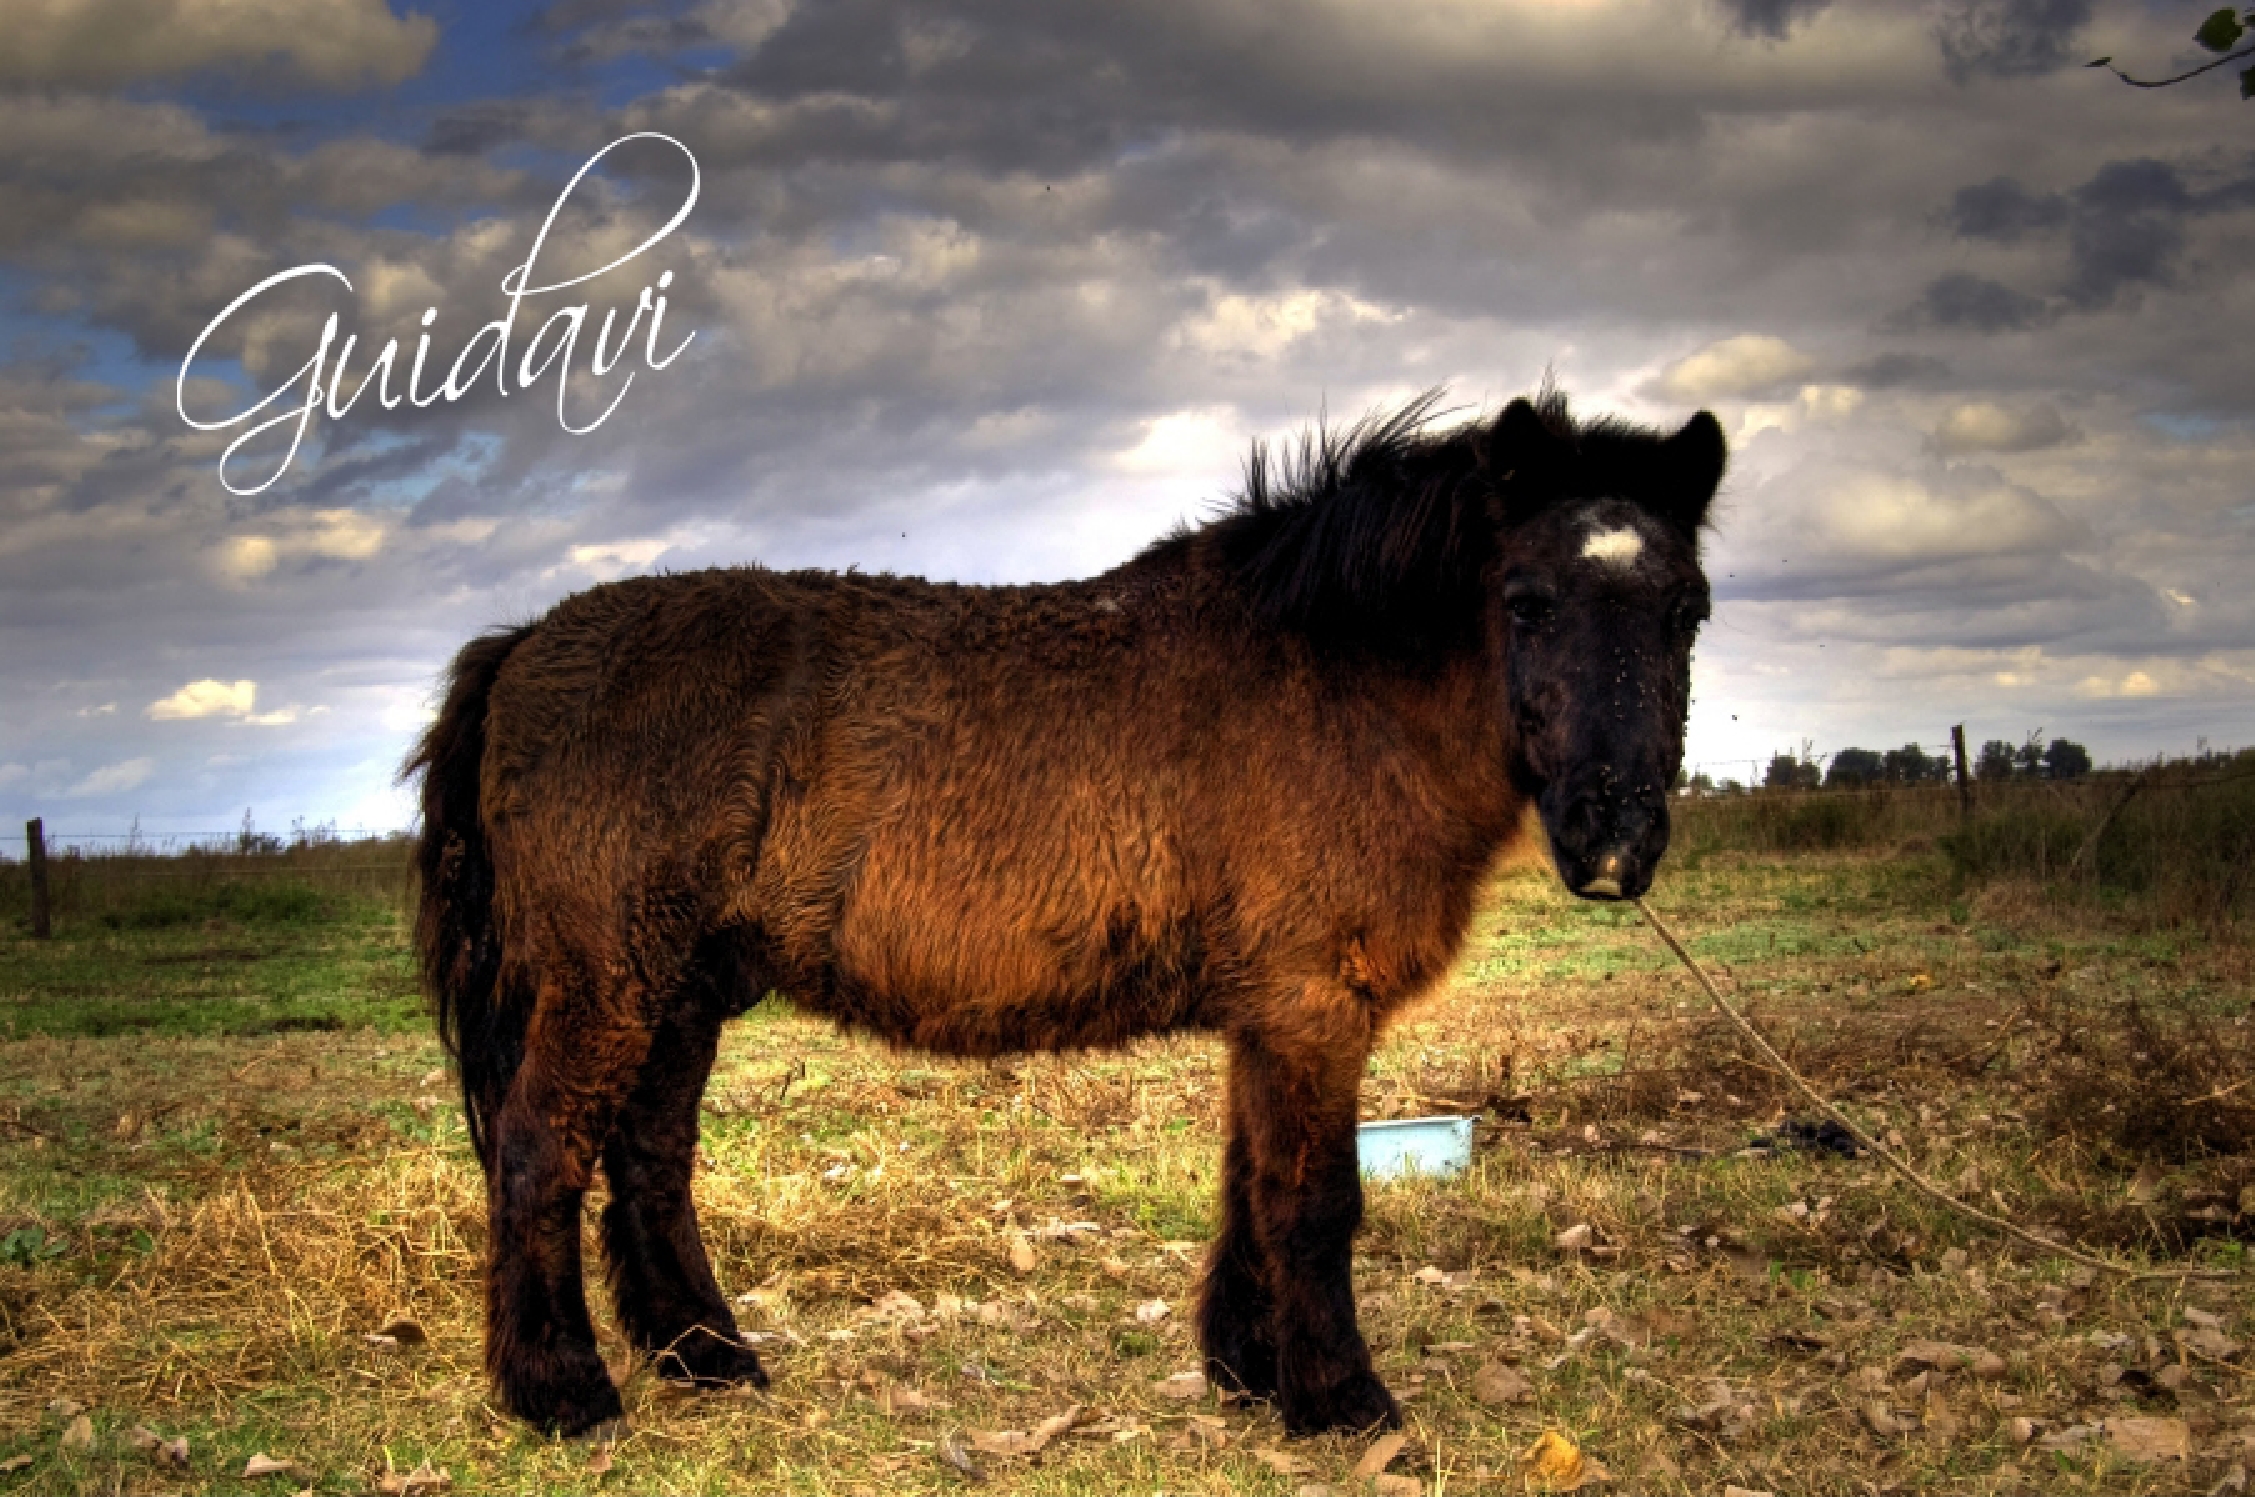
natural, mammal, horse, vertebrate, pony, shetland pony, mane, natural landscape, sky, mustang horse, pasture, livestock, mare, snout, rural area, stallion, landscape, grassland, stock photography, pack animal, wildlife